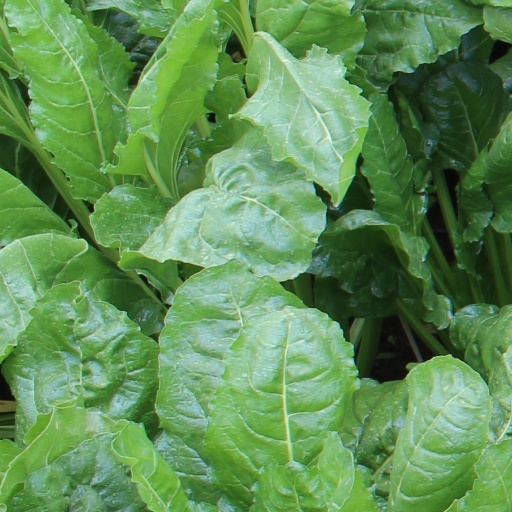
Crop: sugar beet